Answer in natural language. Is black recatngle fiige box in front of modern chair with striped upholstery? Choose between the following options: yes or no
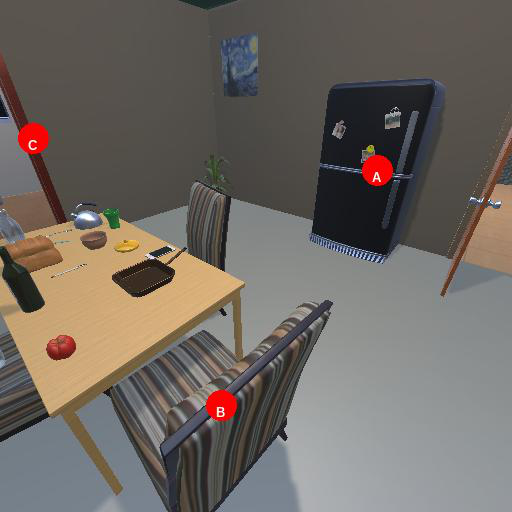
<answer>no</answer>